Secondary fermentation (wine)

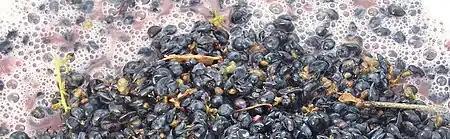
In red wine production, the maceration process was traditionally done in large vats where the fermentation process would begin "(in the picture this is noted by the presence of carbon dioxide bubbles)". Secondary fermentation would take place when the wine is transferred to a second container such as a carboy or oak barrel.

Secondary fermentation is a process commonly associated with winemaking, which entails a second period of fermentation in a different vessel than the one used to start the fermentation process. An example of this would be starting fermentation in a carboy or stainless steel tank and then moving it over to oak barrels. Rather than being a separate, second fermentation, this is most often one single fermentation period that is conducted in multiple vessels. However, the term does also apply to procedures that could be described as a second and distinct fermentation period.